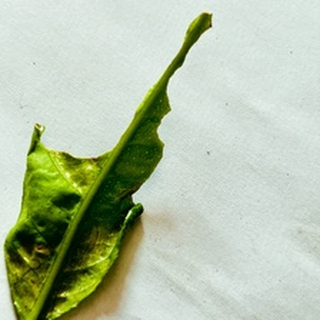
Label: lemon_deficiency